Avia 51

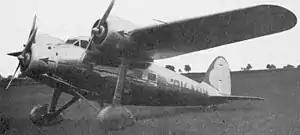

The Avia 51 was a trimotor monoplane commercial transport. It was designed by Robert Nebesář and built by the Czechoslovakian aircraft manufacturer Avia. The type proved to be uneconomical in use and thus only three aircraft were ever built.